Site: saxony
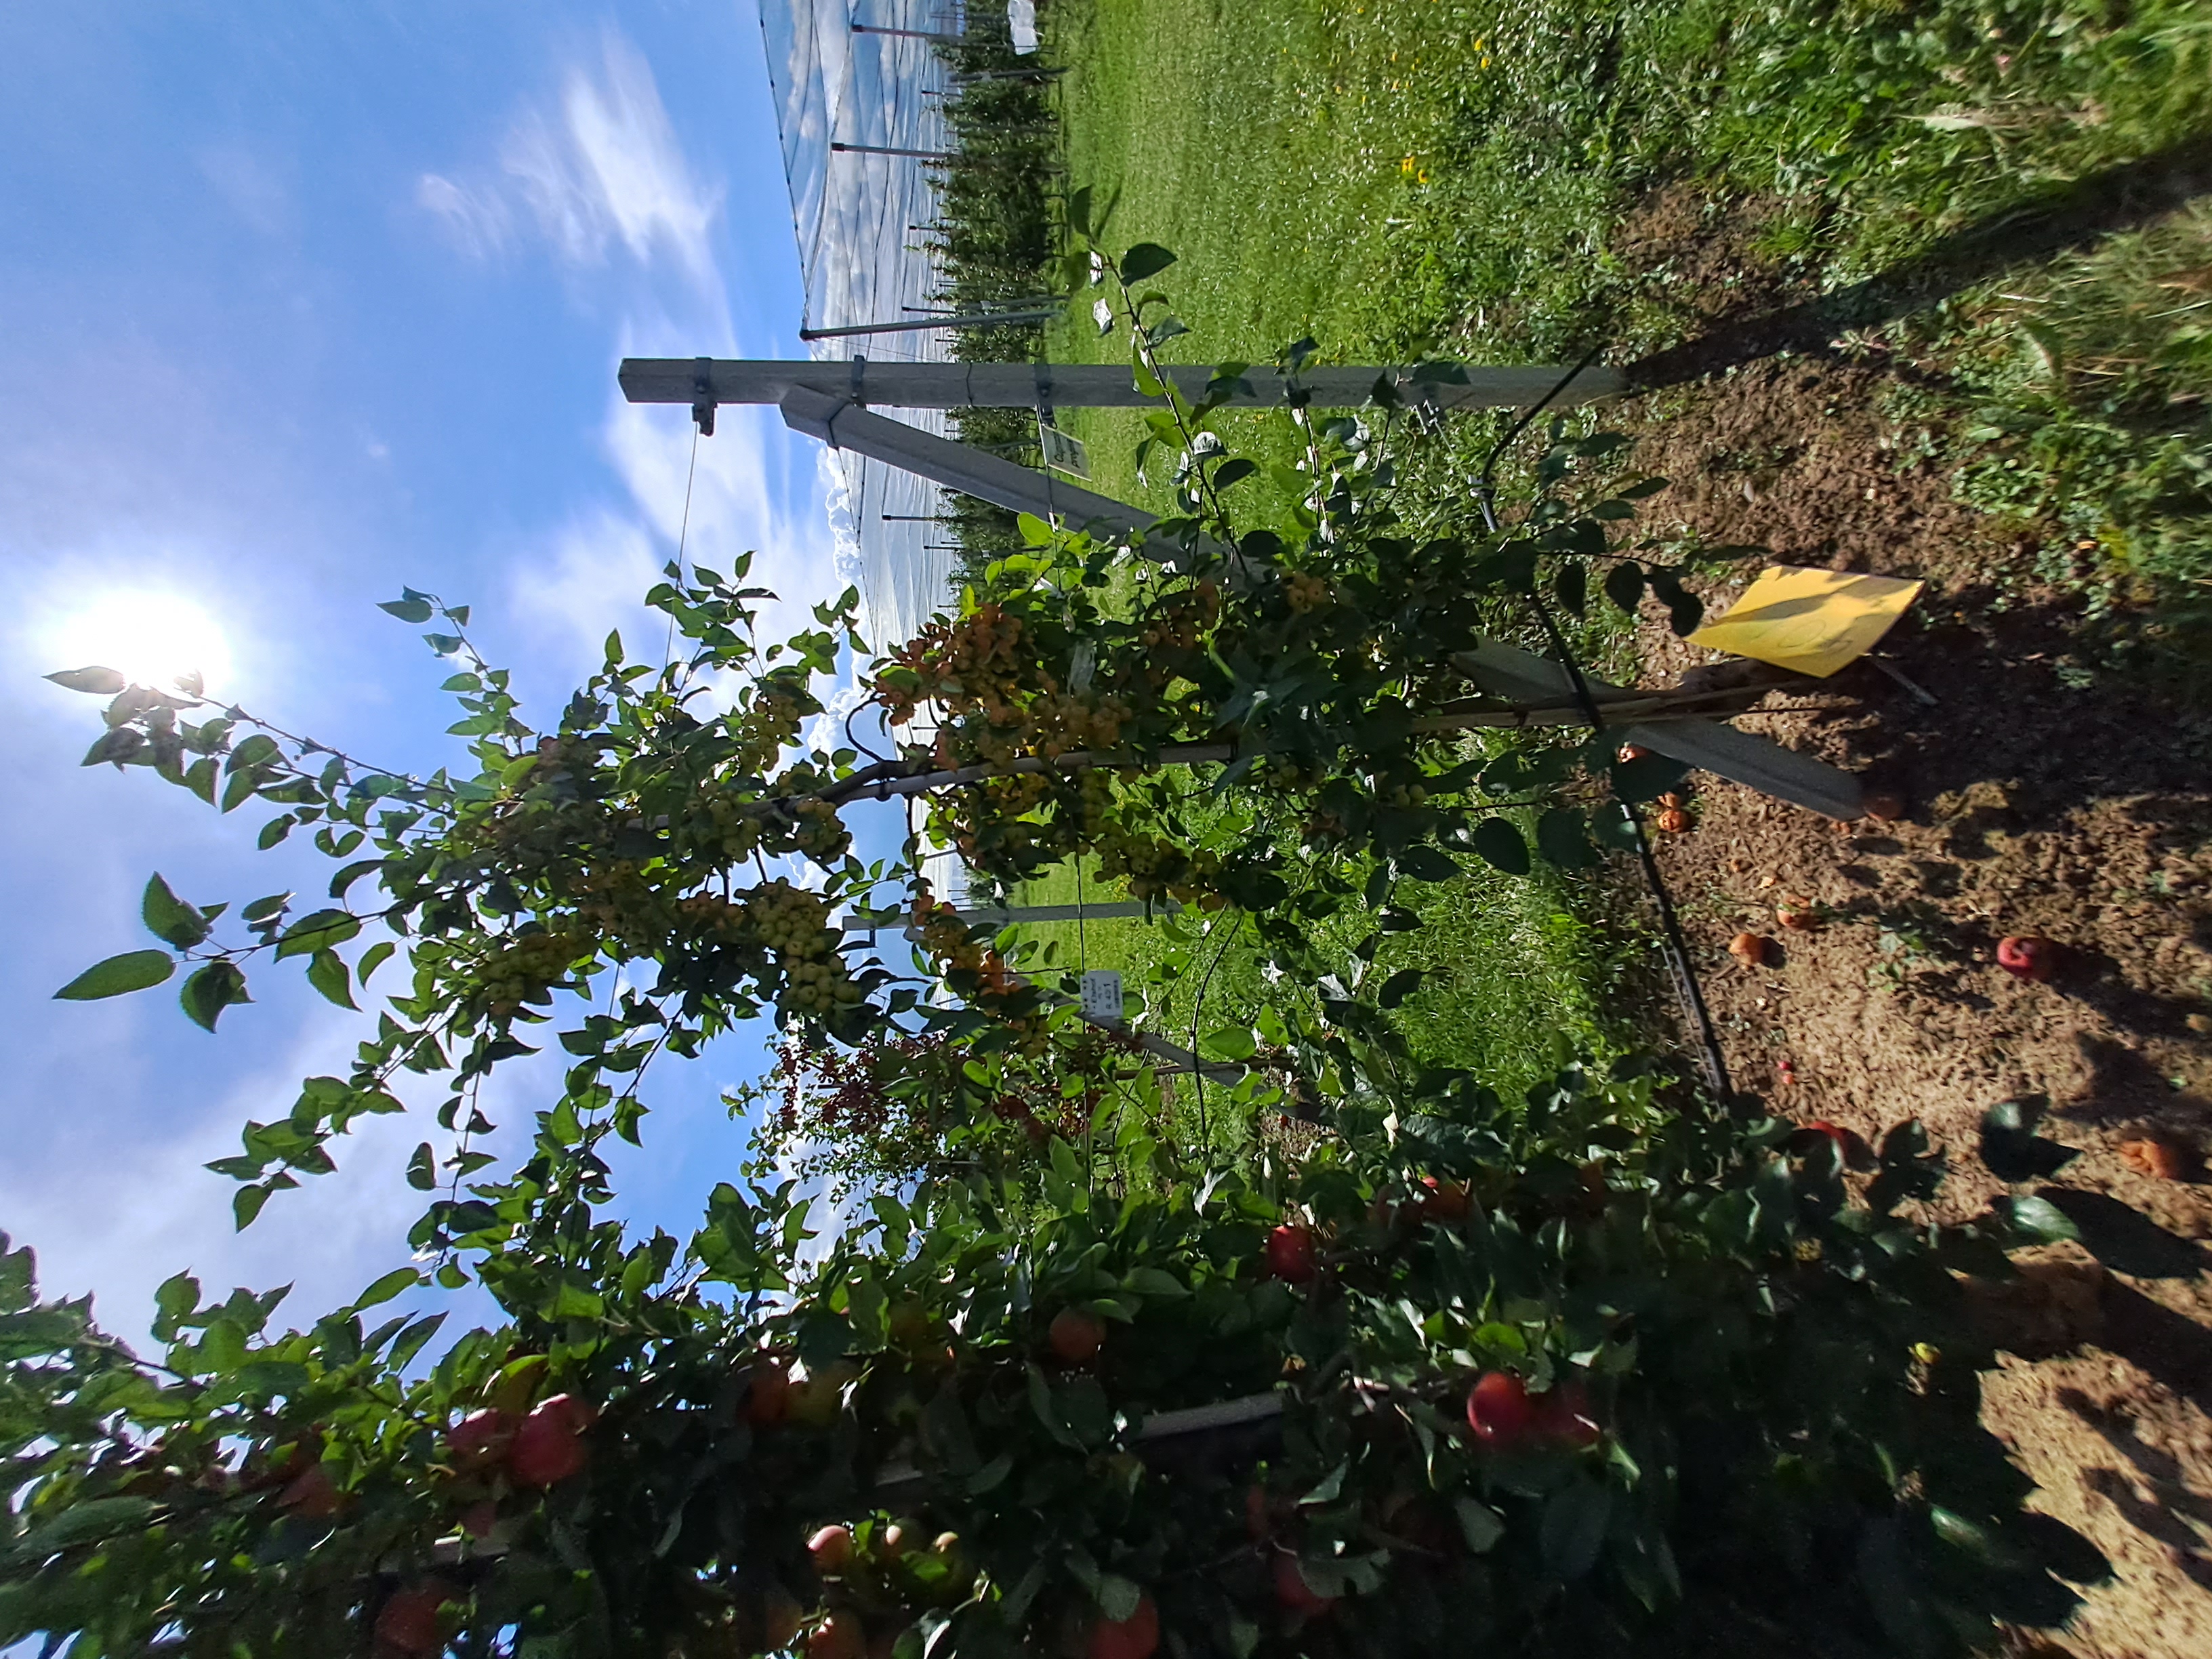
Growth stage (BBCH 87): Maturity of fruit and seed